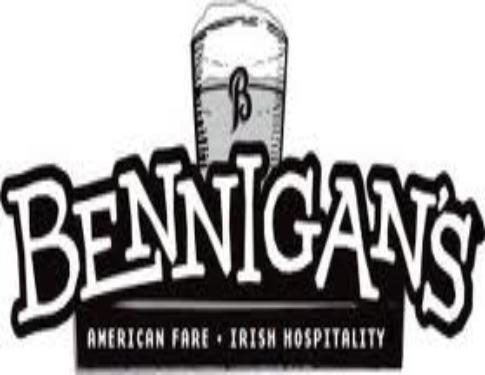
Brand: Bennigan's
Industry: Food